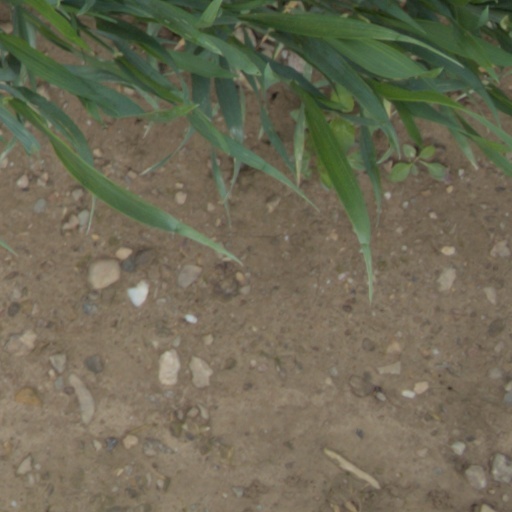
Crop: wheat